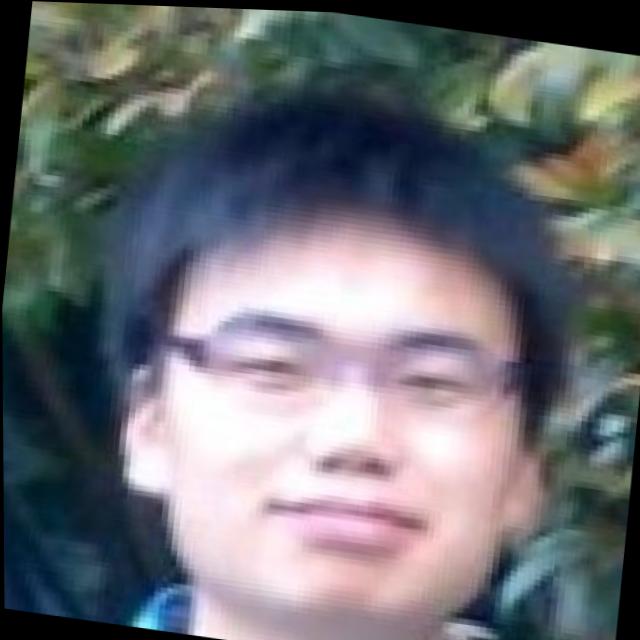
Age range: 21-44